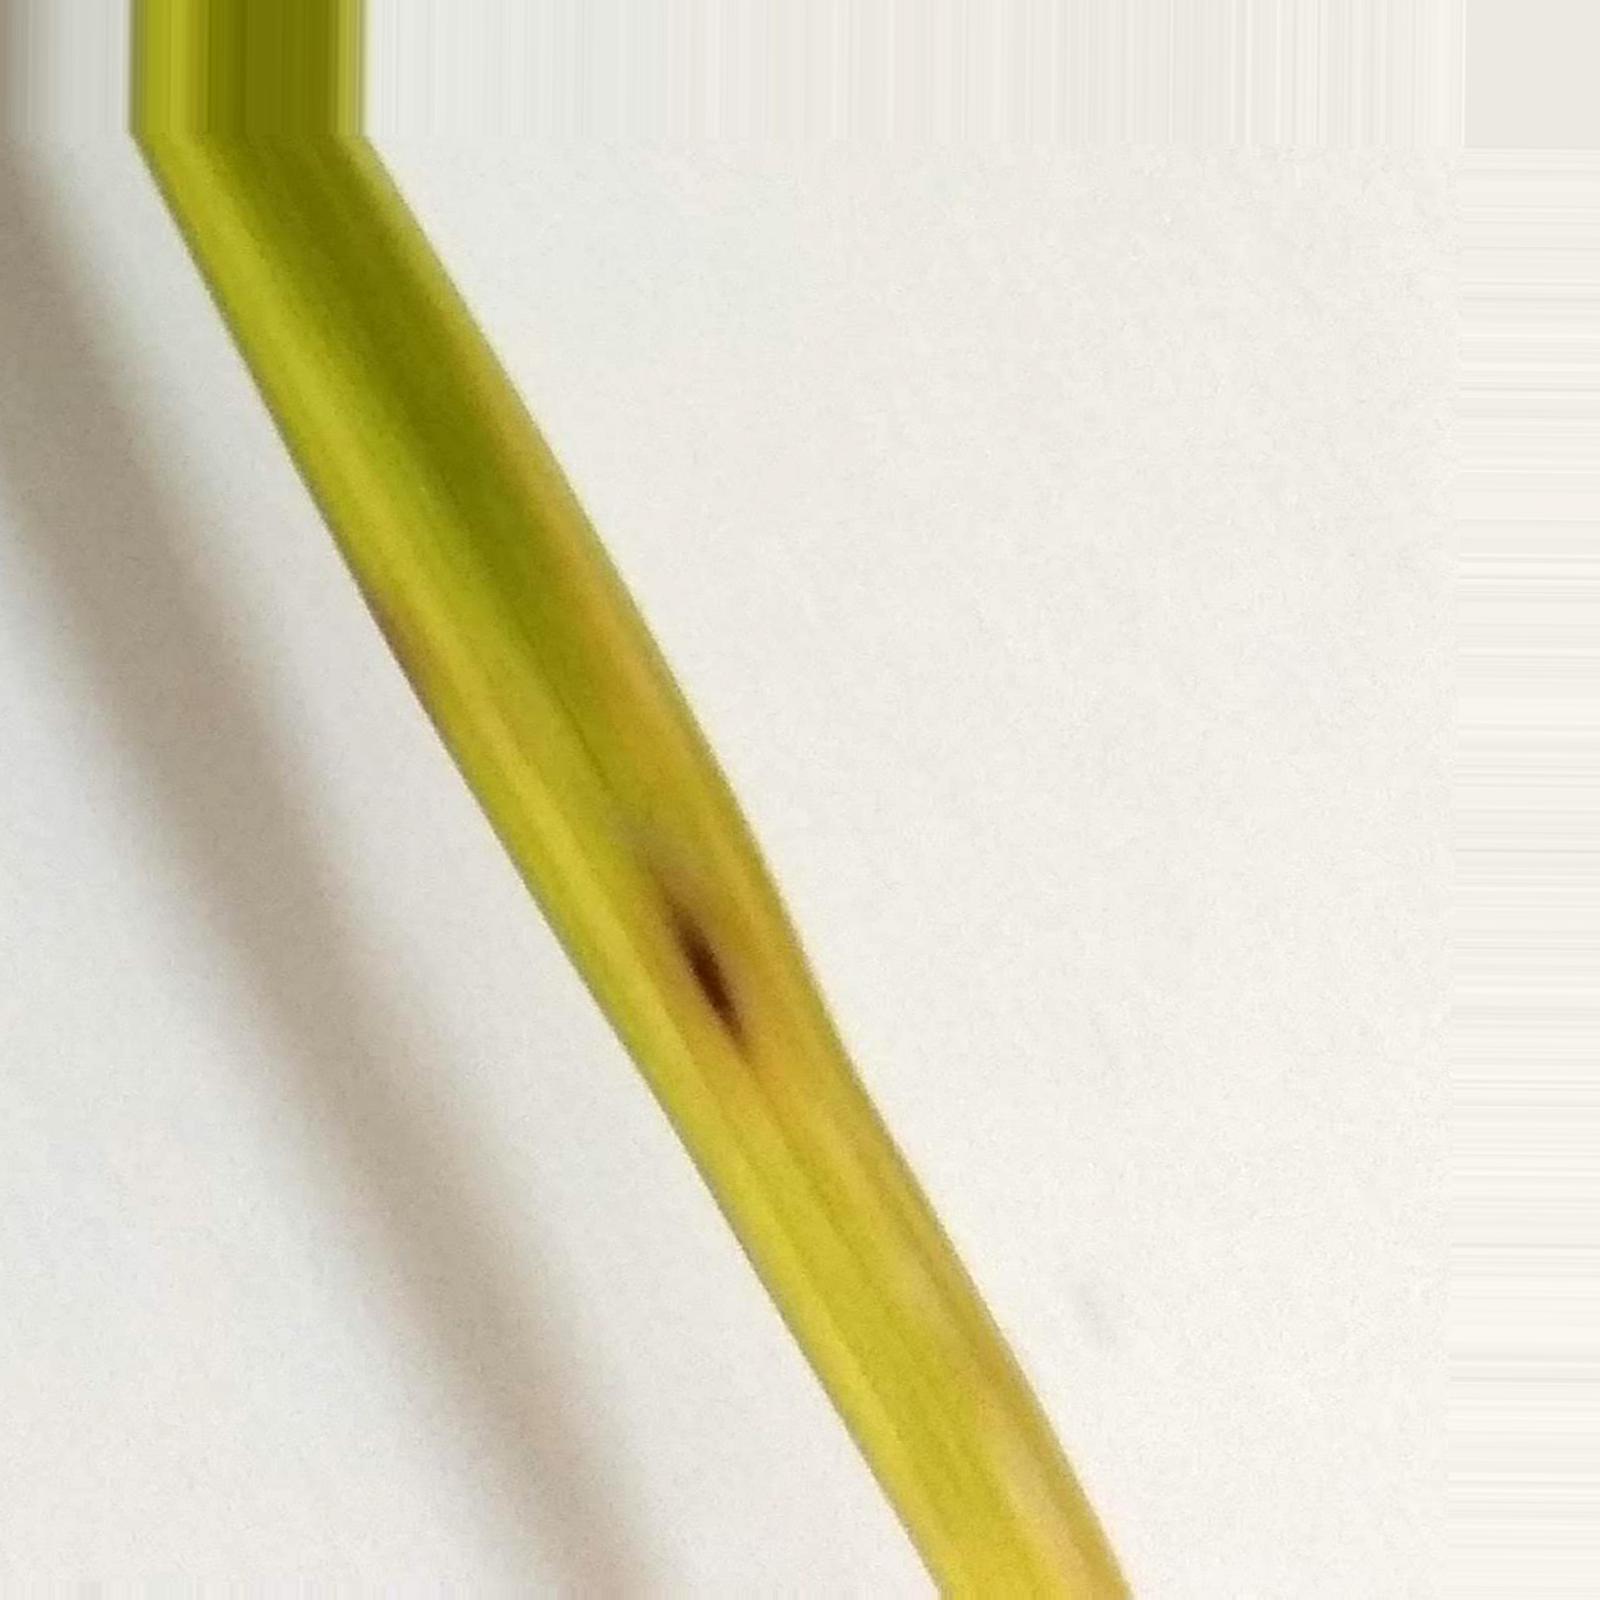
Nhãn: Bệnh Đốm Nâu ( Brown spot )